Kingdom Hearts III

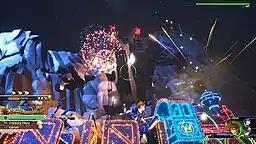
Sora performing an "Attraction Flow" attack that utilizes Disney Parks attractions, a new feature for "Kingdom Hearts III"

Sora faces Heartless, Nobodies, and Unversed in the game, with new variants of these enemy types appearing. In addition to these traditional "smaller" enemies, the player faces giant bosses, which give "Sora greater freedom of movement and room to experiment with attacks—including the new theme-park-ride summon attacks," known as "Attraction Flow". These attacks are inspired by the Disney Parks attractions Mad Tea Party, Big Thunder Mountain Railroad, Buzz Lightyear Astro Blasters, and Grizzly River Run, and generic pirate ship and carousel attractions; these attacks draw visual inspiration from Disney Parks' Main Street Electrical Parade. Sora also has the ability to jump on certain enemies, such as ones shaped like a vehicle. Regarding traversal, Nomura noted the new mechanic, called "Athletic Flow" in Japanese, was refined from the Flowmotion mechanic from "Dream Drop Distance", which players felt was "a little too free... and it was kind of hard to control on their end." "Athletic Flow" allows the player to utilize the environment to access previously unreachable areas. Co-director Tai Yasue stated this mechanic was created "to try something new" and "radically change the gameplay" for the "Hercules" world, which led to its use in the other worlds. As a result, each world was able to have "more height, scale and sense of discovery."